Thomas Tickell

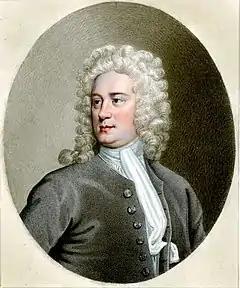
Portrait of Thomas Tickell by Sylvester Harding

Thomas Tickell (17 December 1685 – 23 April 1740) was a minor English poet and man of letters.